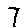
Label: 7